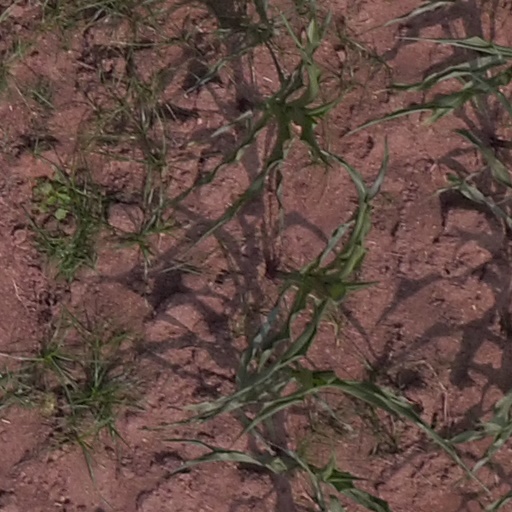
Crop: maize; corn